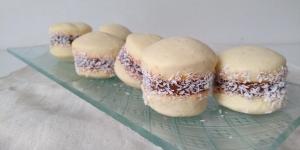
alfajores de maicena facil con harina leudante